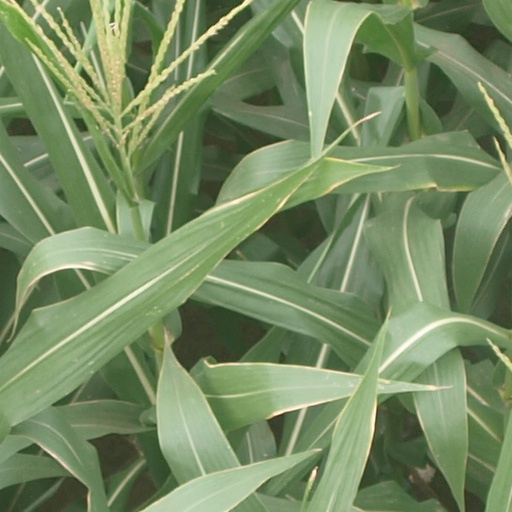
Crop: maize; corn